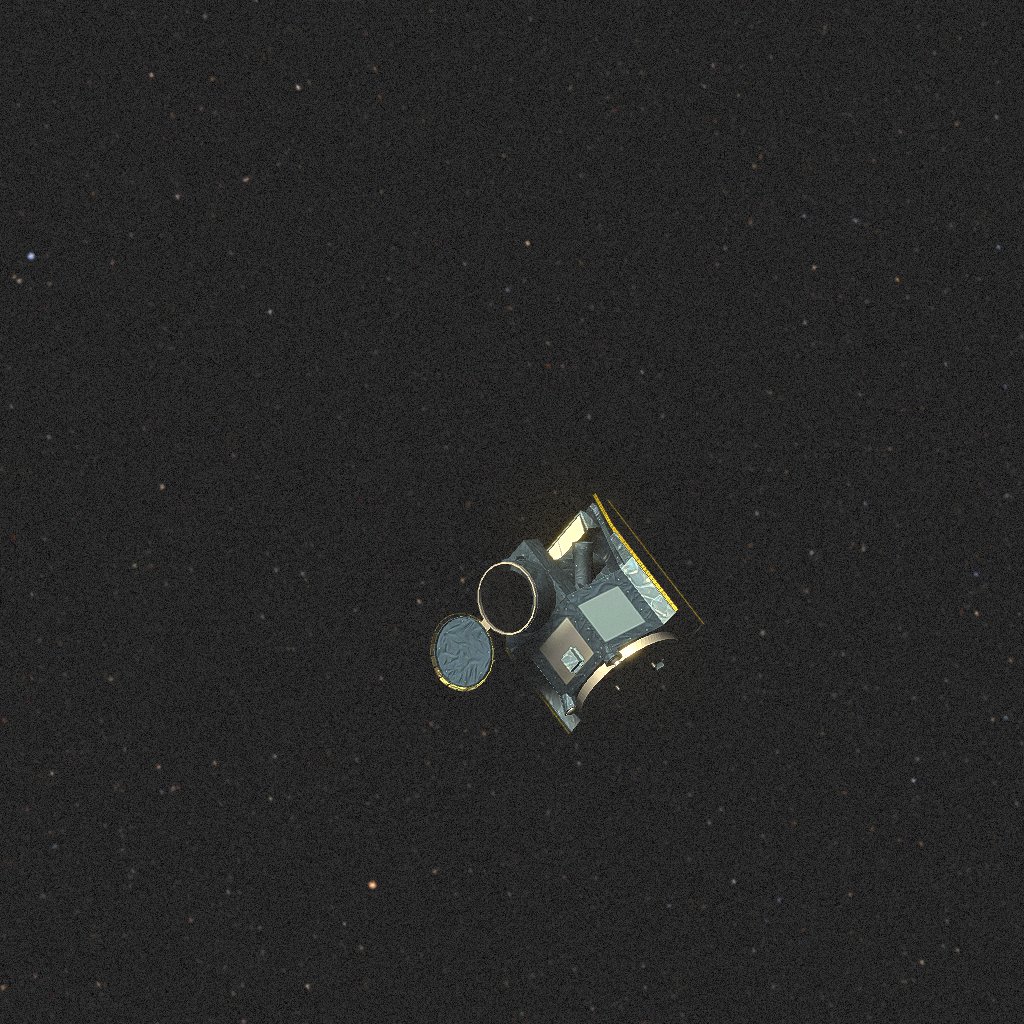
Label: cheops